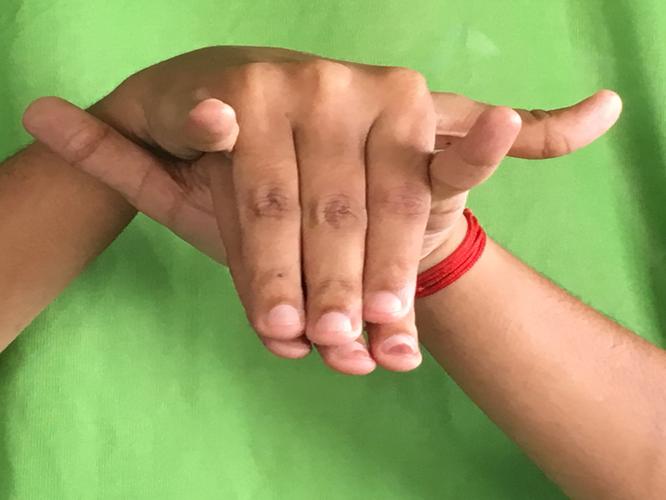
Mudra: Varaha
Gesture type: double_hand